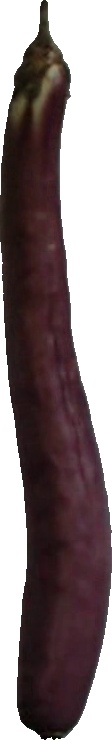
Label: eggplant_long_1